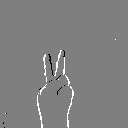
ASL letter: v